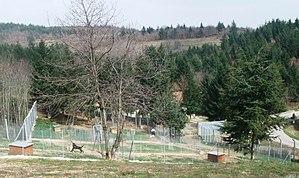
Savas refuge Fayet
Savas est une commune française, située dans le département de l'Ardèche en région Auvergne-Rhône-Alpes, à 10 km au nord de la ville d'Annonay.